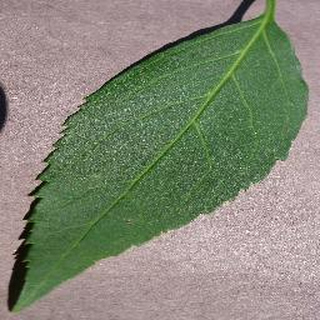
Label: healthy_cherry